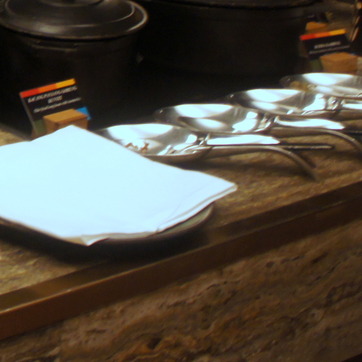
Material: paper